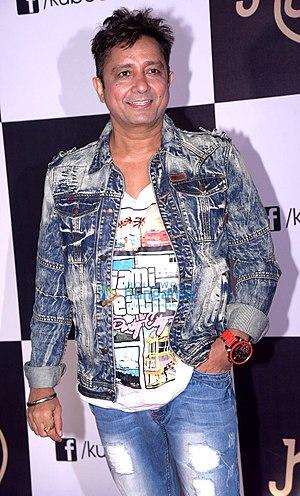
Sukhwinder Singh est un chanteur indien. Il commence sa carrière de chanteur de play-back en 1986 dans Karma et atteint la célébrité en 1998 avec Chaiyya Chaiyya composée par AR Rahman grâce à laquelle il reçoit le Filmfare Award du meilleur chanteur de play-back. S'il chante surtout dans les films de Bollywood, il a aussi chanté dans des productions occidentales telles Jai Ho dans Slumdog Millionaire qui est couronnée de l'Oscar de la meilleure chanson originale en 2009.